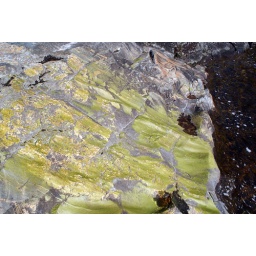
nice green coloured rocks by the river